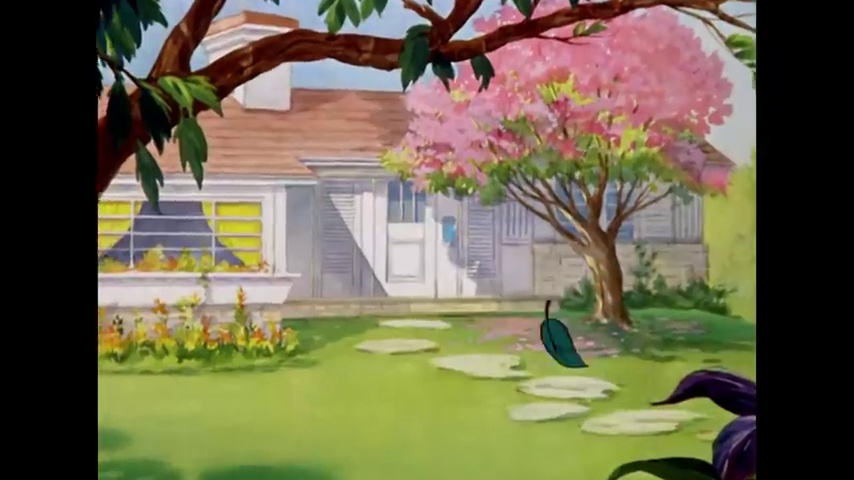
Portrait style: Cartoon Portrait